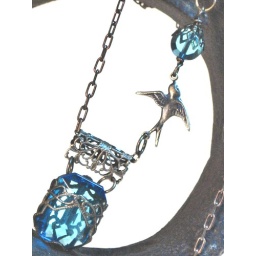
Beautiful zircon blue vintage Czech stone captured by antiqued filigree and carried away by an intricate repousse bird in flight.